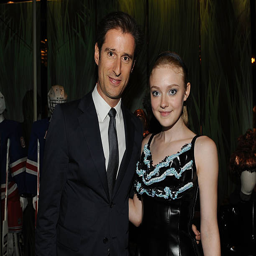
person , president and ceo and actor attend the celebration .